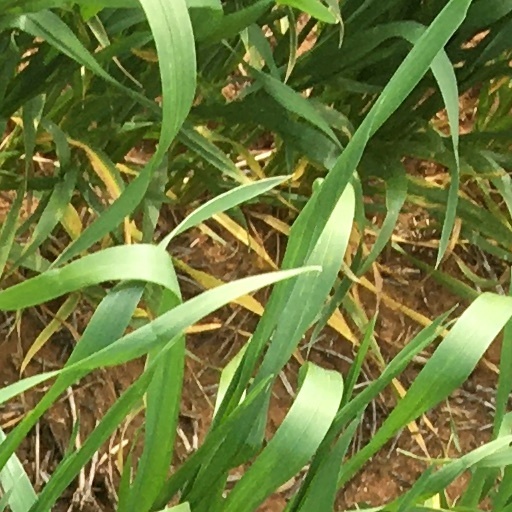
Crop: wheat